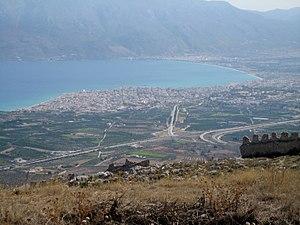
Corinthe est une ville portuaire importante de la Grèce moderne, chef-lieu du district régional de Corinthie et du Dème des Corinthiens. La ville est située sur l'isthme de Corinthe, dans le golfe du même nom.